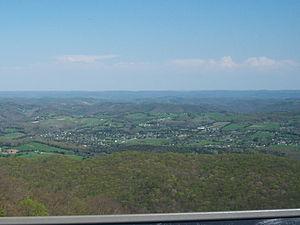
Harrogate est une municipalité américaine située dans le comté de Claiborne au Tennessee. Selon le recensement de 2010, Harrogate compte 4 389 habitants, ce qui en fait la ville la plus peuplée du comté.